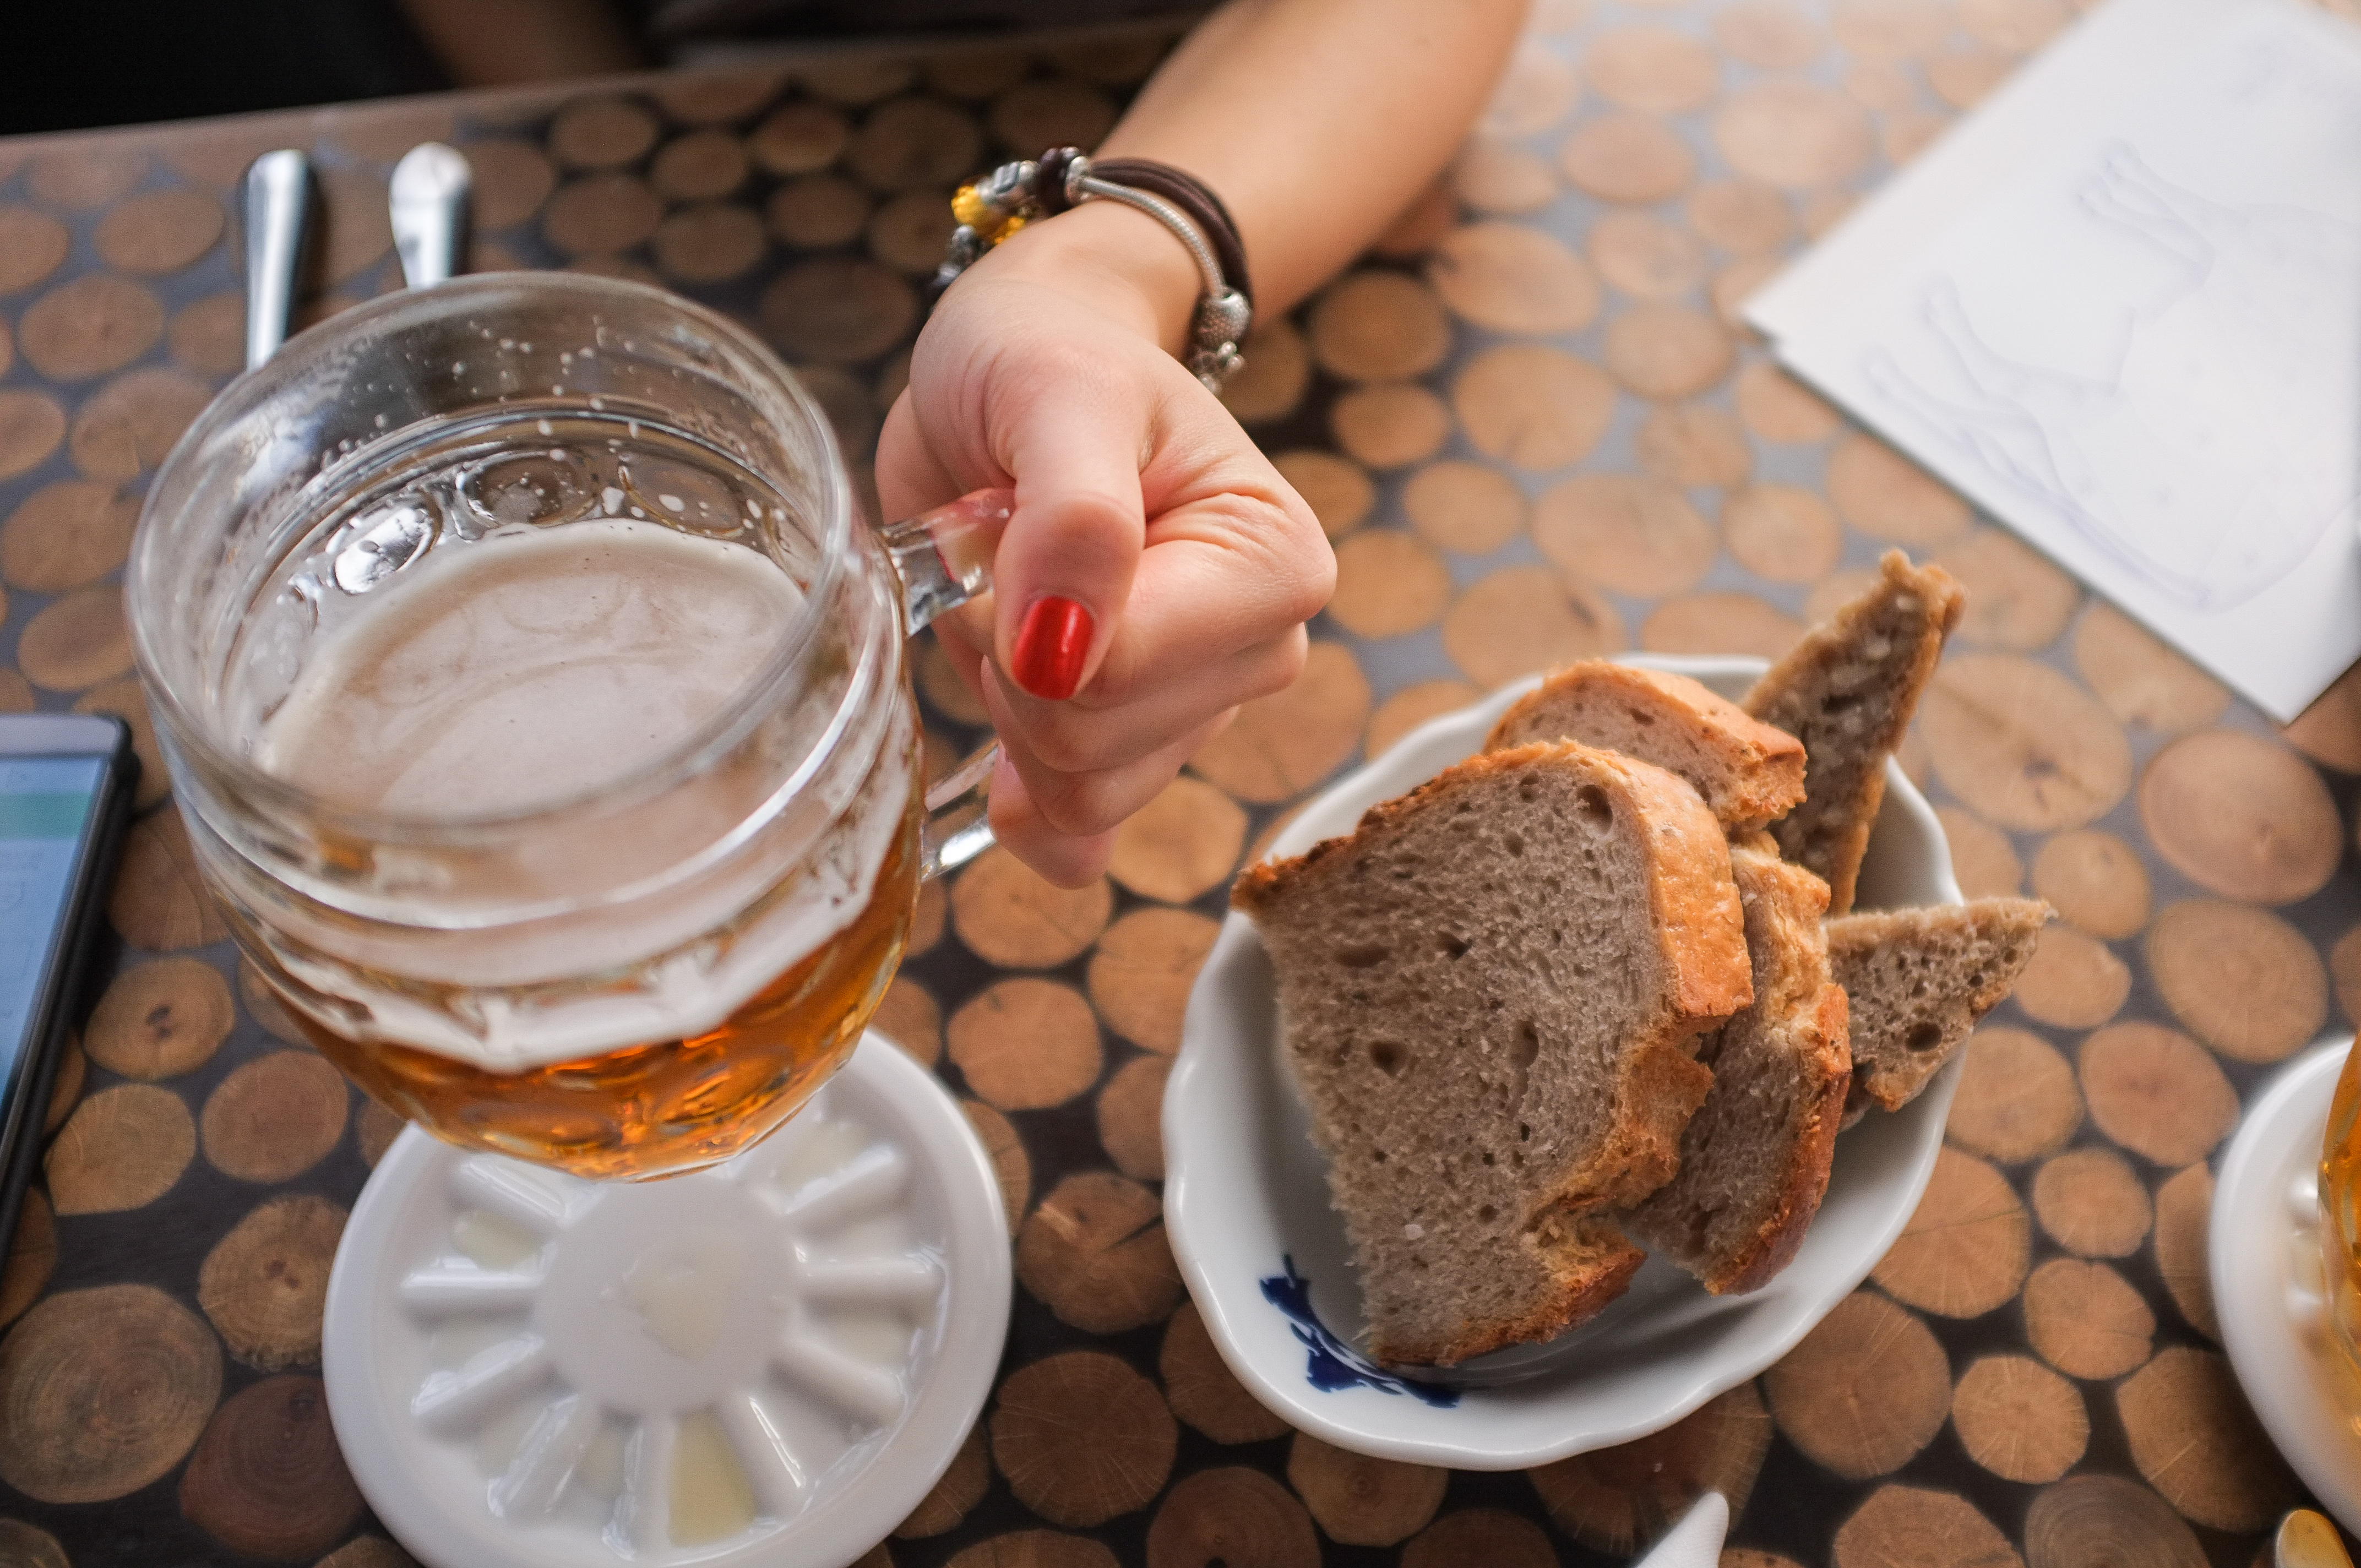
food, dish, cuisine, ingredient, sourdough, drink, breakfast, recipe, brunch